Burnaby

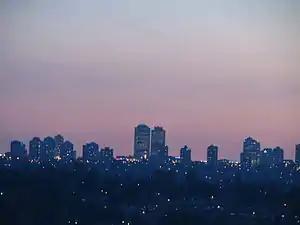
Metrotown at sunset, as seen from Lochdale

The city features major commercial town centres, high-density residential areas, two rapid transit lines, technology research, business parks, film studios such as The Bridge Studios, and TV stations such as Global TV.